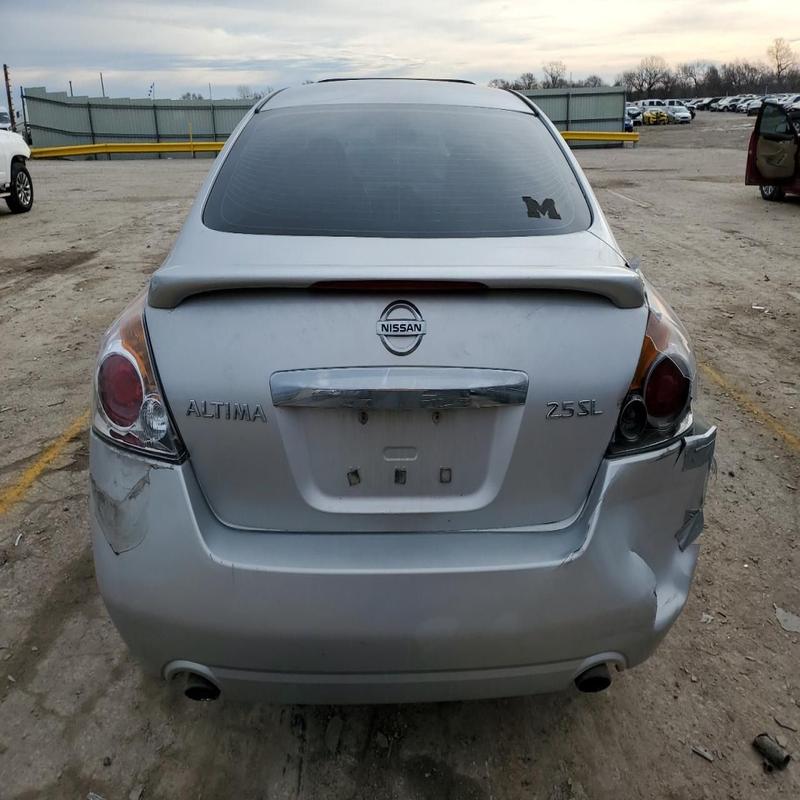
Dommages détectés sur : aile arrière droite, feu arrière droit, pare-choc arrière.
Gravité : majeur